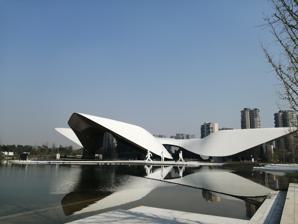
Building: Chengdu Tianfu Art Museum
Country: China
Year built: 2021
Art museum in Sichuan, China Chengdu Tianfu Art Museum 成都市天府美术馆 View of the museum, across Yinggui Lake at the Tianfu Art Park Established 6 November 2021 ; 3 years ago ( 2021-11-06 ) Location Tianfu Art Park , Jinniu District , Chengdu , Sichuan , China Coordinates 30°42′54.67″N 104°01′18.58″E / 30.7151861°N 104.0218278°E / 30.7151861; 104.0218278 Type Art museum Collections Chinese art Founder Chengdu Art Academy Chengdu Tianfu Art Museum ( Chinese : 成都市天府美术馆 ) is a contemporary art museum in Chengdu , Sichuan , China . Overview The museum is located within the Tianfu Art Park in the Jinniu District of Chengdu. It opened in the park, along with the new Chengdu Museum of Contemporary Art , at the time of the 2021 Chengdu Biennale , which was held in these two museums, organized by the Chengdu Art Academy . The museum is intended to focus on local art in Chengdu. The roof shape of the building is in the form of hibiscus petals, the city flower of Chengdu. See also Chengdu Art Academy Chengdu Biennale Chengdu Museum of Contemporary Art Tianfu Art Park Gallery Entrance hall of the museum, looking out towards the lake Gallery 1 of the museum Gallery 13 of the museum Works by Jeremy Gardiner in the museum as part of the 2021 Chengdu Biennale References